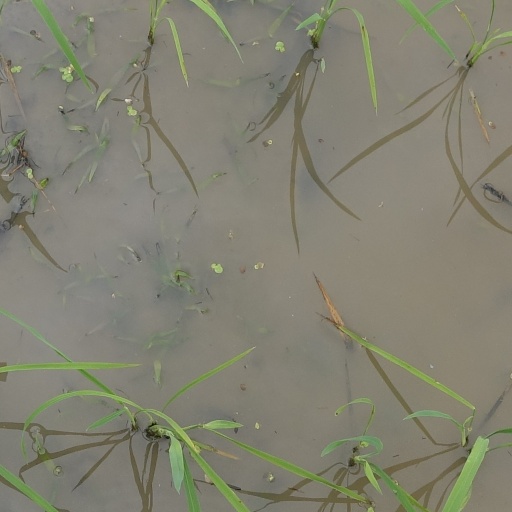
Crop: rice